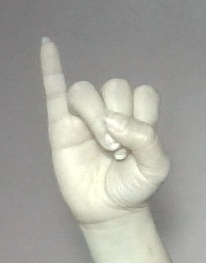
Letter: meem